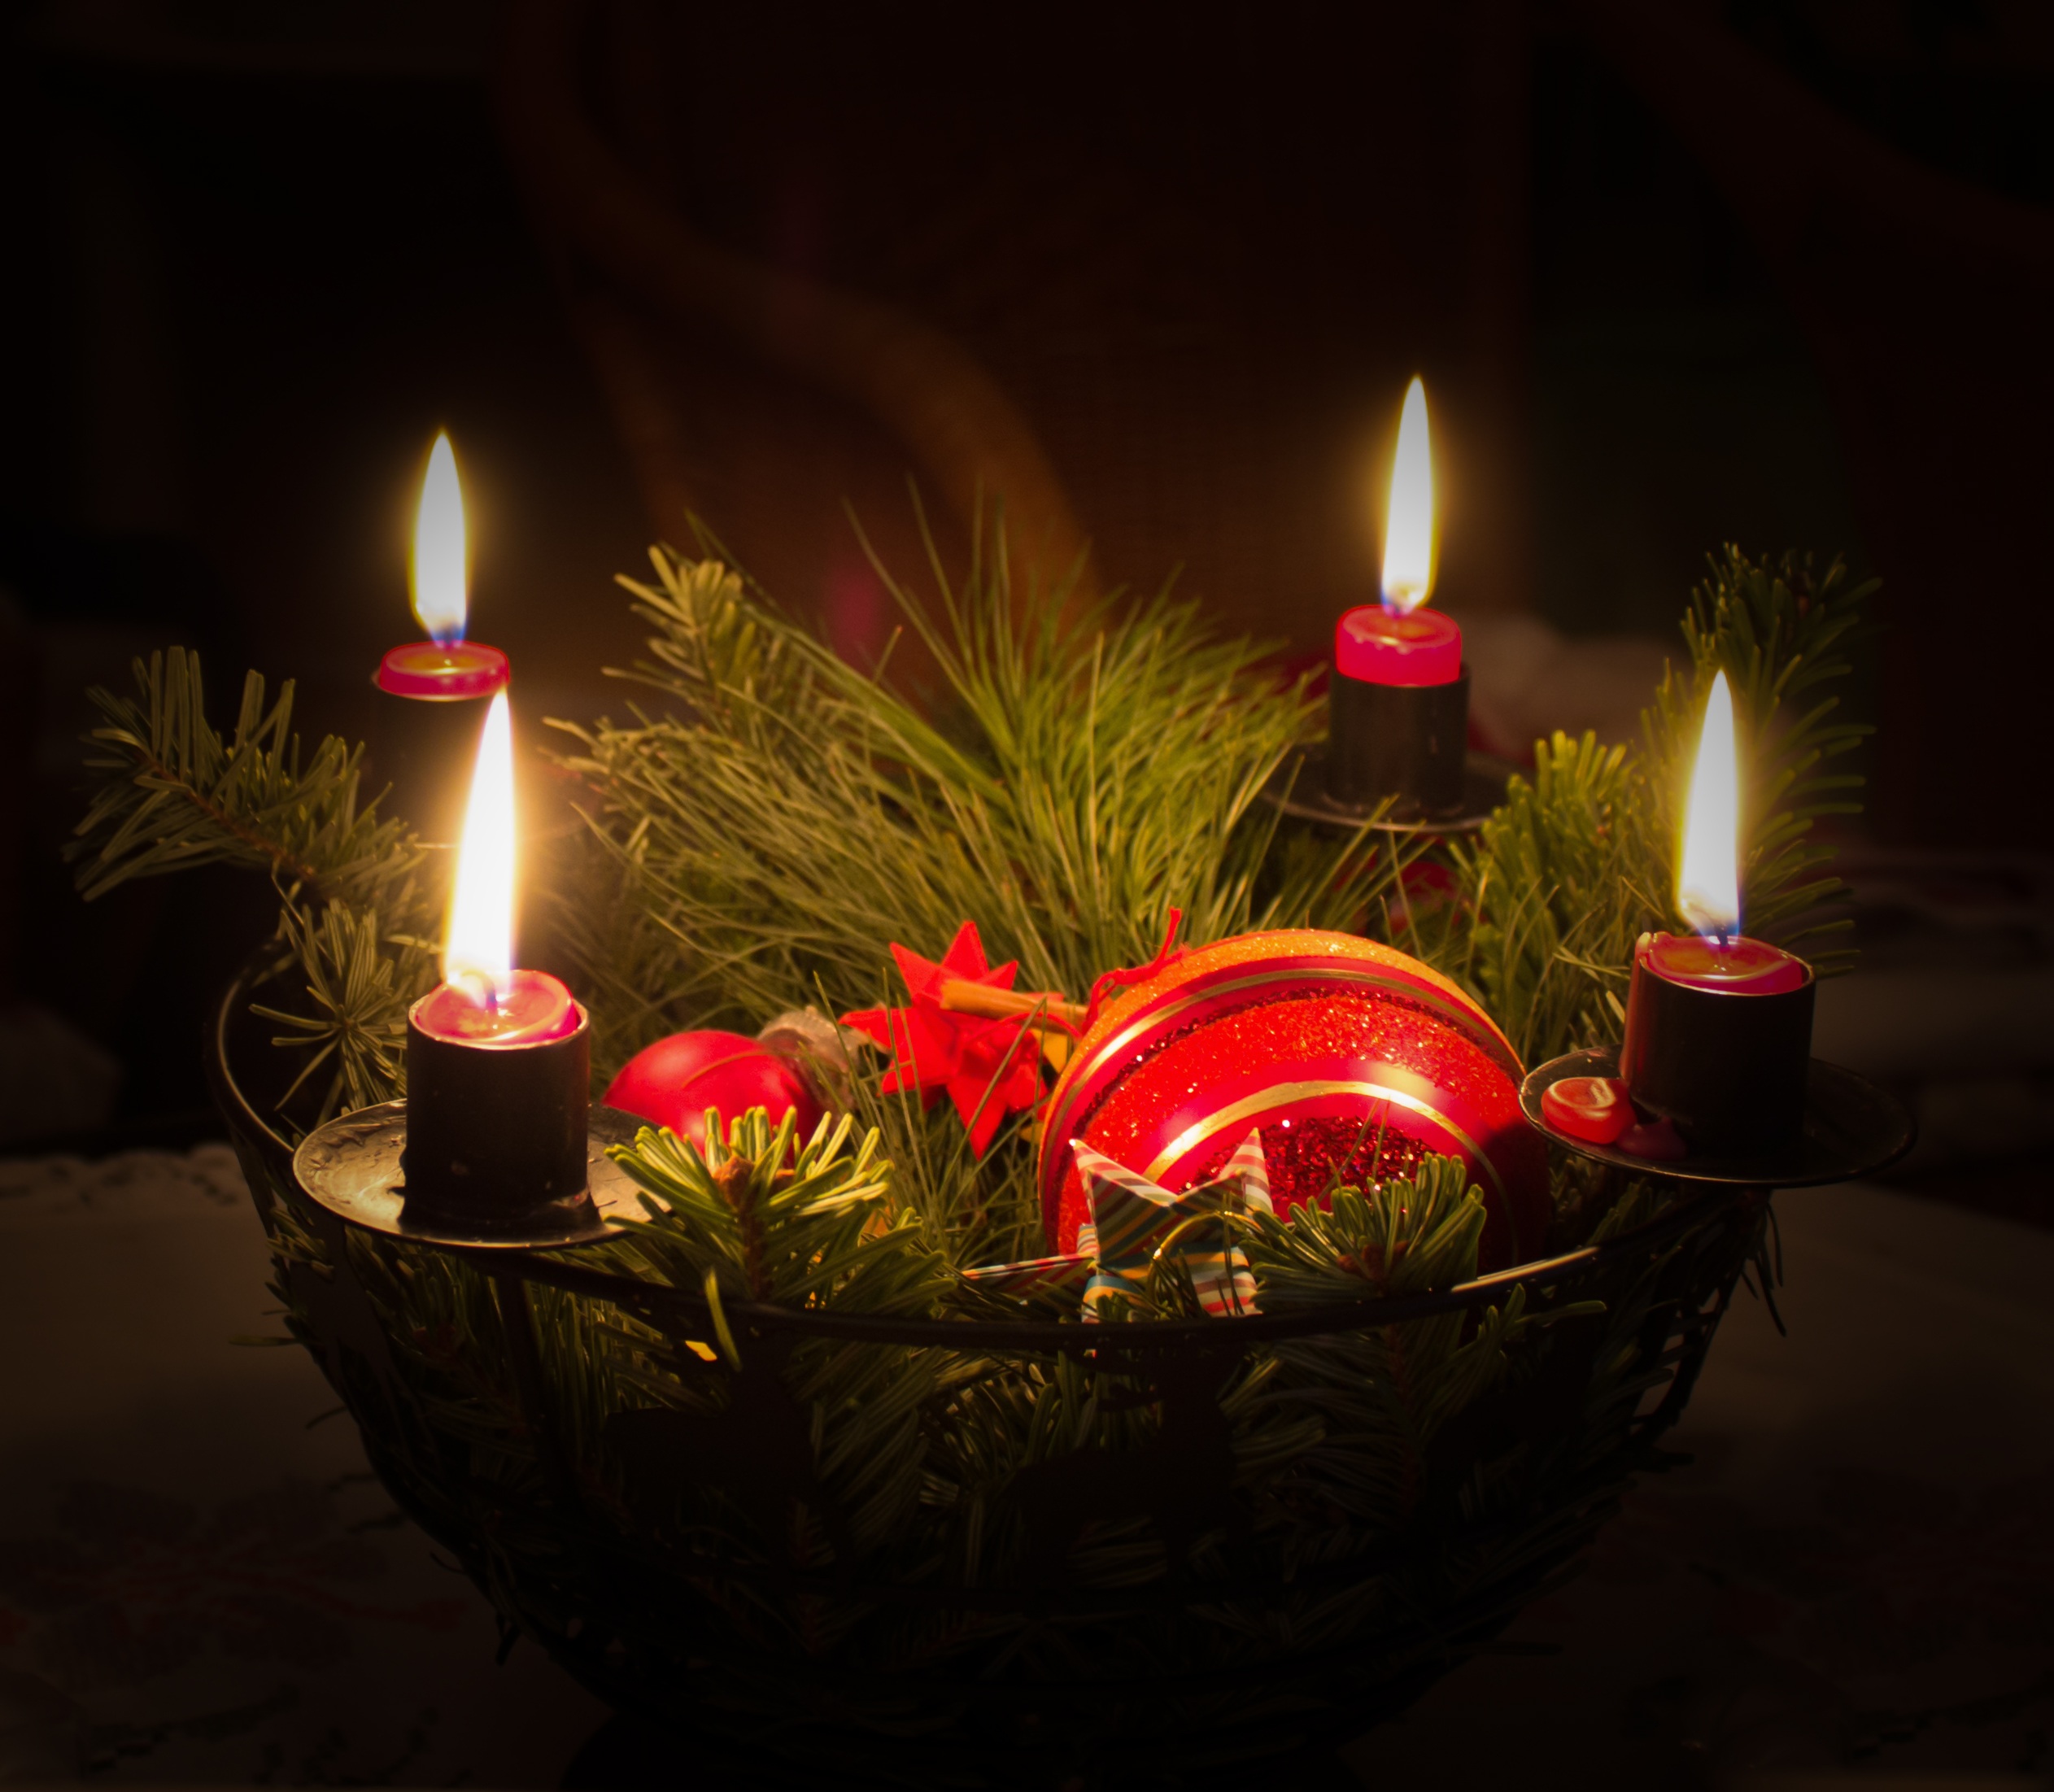
night, flower, holiday, christmas, lighting, christmas tree, advent, christmas decoration, candles, event, advent wreath, christmas ornaments, fir green